Yungaba Immigration Centre

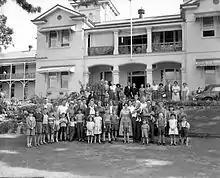
Migrant group on the lawn at Yungaba, 24 June 1958

From the end of World War I and throughout the 1920s, immigration swelled. The Great Depression of the 1930s led to a rapid fall in numbers, exacerbated by the cancellation of the assisted passage schemes. In 1938, the assistance scheme was reinstated and numbers rapidly climbed, only to fall again with the commencement of World War II.